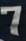
Number: 7